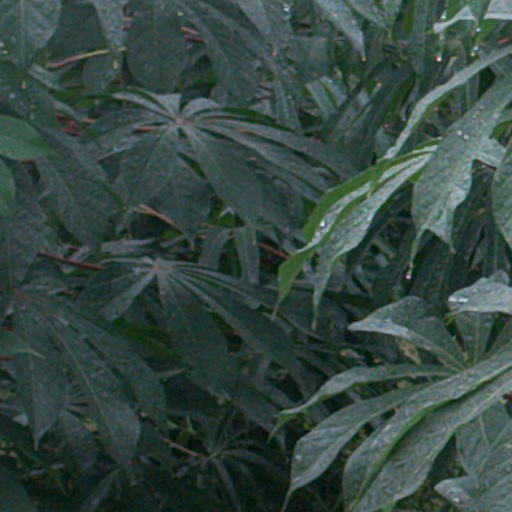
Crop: cassava